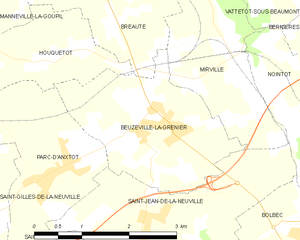
Carte des communes françaises Beuzeville-la-Grenier
Beuzeville-la-Grenier est une commune française située dans le département de la Seine-Maritime en région Normandie.